Anarchism in China

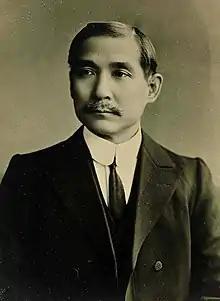
Sun Yat-sen, the leader of the Chinese Nationalist Party and chief proponent of the party's socialist ideology.

With Nationalist political revolution having achieved its goals of overthrowing the Manchu Qing dynasty, the continued perpetuation of oppressive structures under the new Republican government generated a rise of interest in socialism, as people began to advocate for a social revolution to transform society and bring about the social ownership the means of production. Initially defined by anarchism, socialist tendencies quickly began to diversify, taking on both statist and libertarian trends.